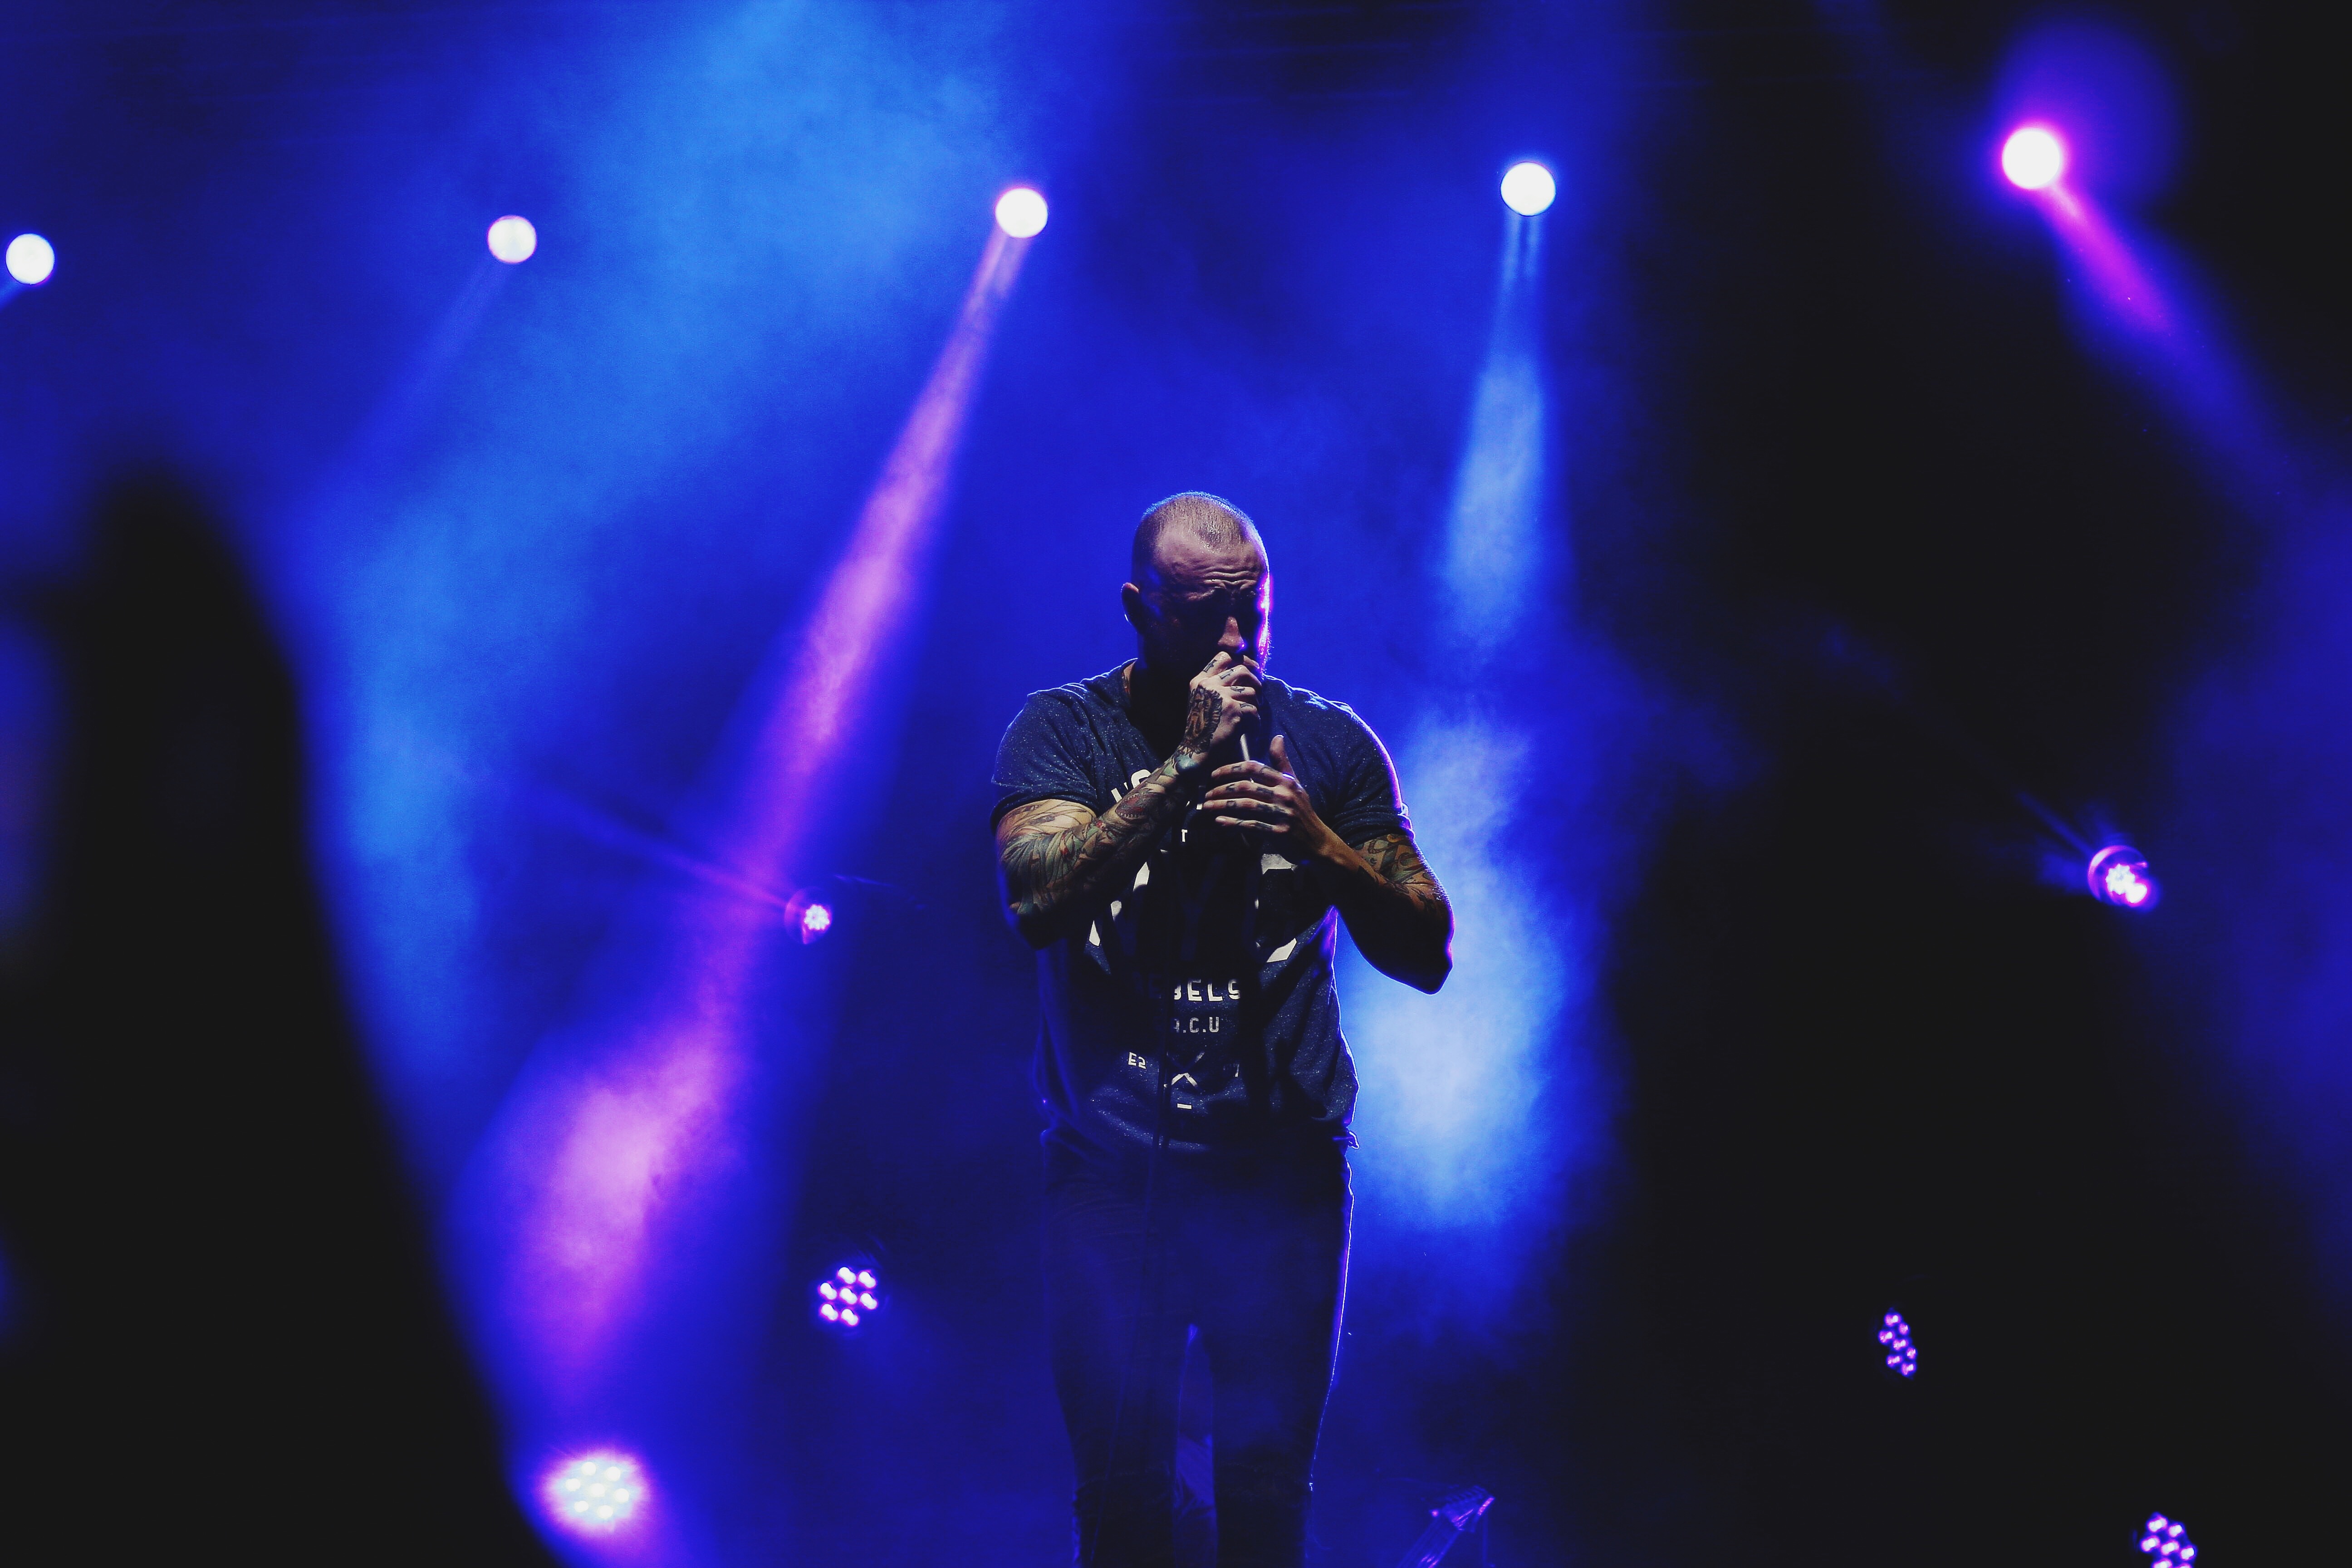
music, concert, stage, performance, bassist, guitarist, entertainment, performing arts, rock concert